Charles-Nicolas Peaucellier

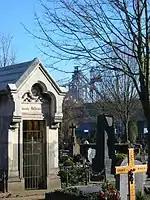
Grave in Dillingen/Saar 1919-1929

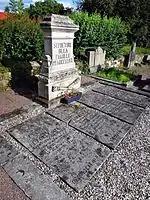
Grave in Wallerfangen since 1929

Charles-Nicolas Peaucellier (16 June 1832 – 4 October 1919) was a French engineer who graduated from the "École polytechnique". He made a career in the French army and was promoted to "général de division" in 1888.